VA-76 (U.S. Navy)

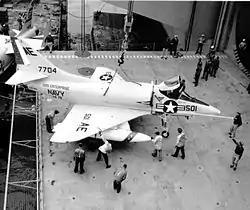
A "Skyhawk" from VA-76 is loaded aboard the in 1963.

VA-76 was an Attack Squadron of the United States Navy. It was established on 1 June 1955 and disestablished on 30 September 1969. The squadron was nicknamed the "Spirits", from its motto "Fighting Spirits of 76".